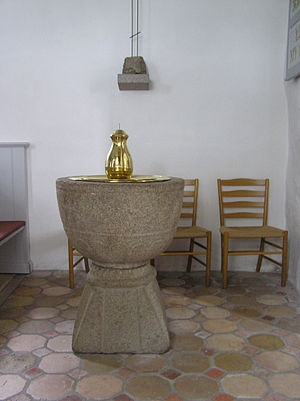
Ulsted Kirke / Inventar
Ulsted Kirke er en romansk kvaderstenskirke fra 1100-tallet med senere tilbygninger